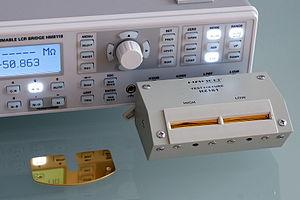
Le RLC mètre est un appareil de mesure de la résistance, de l'inductance et de la capacité d'un composant électronique.